Hugh Evan-Thomas

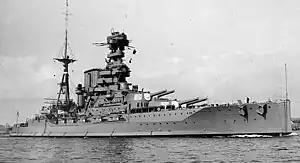
HMS "Barham", flagship of the 5th Battle Squadron at Jutland, after its modernization, mid-1930s

Evan-Thomas' next appointment in October 1915 was as commander of the 5th Battle Squadron, which consisted of the five newly completed "Queen Elizabeth"-class fast battleships, arguably the most powerful ships afloat at that time. was chosen as flagship for the admiral. The 15 inch gun ships, capable of 24 knots, formed a fast division attached to the Grand Fleet, complementing the fast battlecruiser squadron which normally served in a detached scouting role. The posting was considered prestigious. It is likely that the choice of Evan-Thomas for the post was influenced by his previous friendship with Admiral Jellicoe, commander of the Grand Fleet but also by Jellicoe's concerns not to appoint an officer to the post who might be too independent of mind. The appointment was likely also to be acceptable to Admiral Beatty, commanding the battlecruisers, since he had seniority over Evan-Thomas and would command in any joint operation. Although the "Queen Elizabeths" were slightly slower than the battlecruisers, Beatty continued for some time to campaign that they should be permanently attached to his command as the fast division of the fleet.